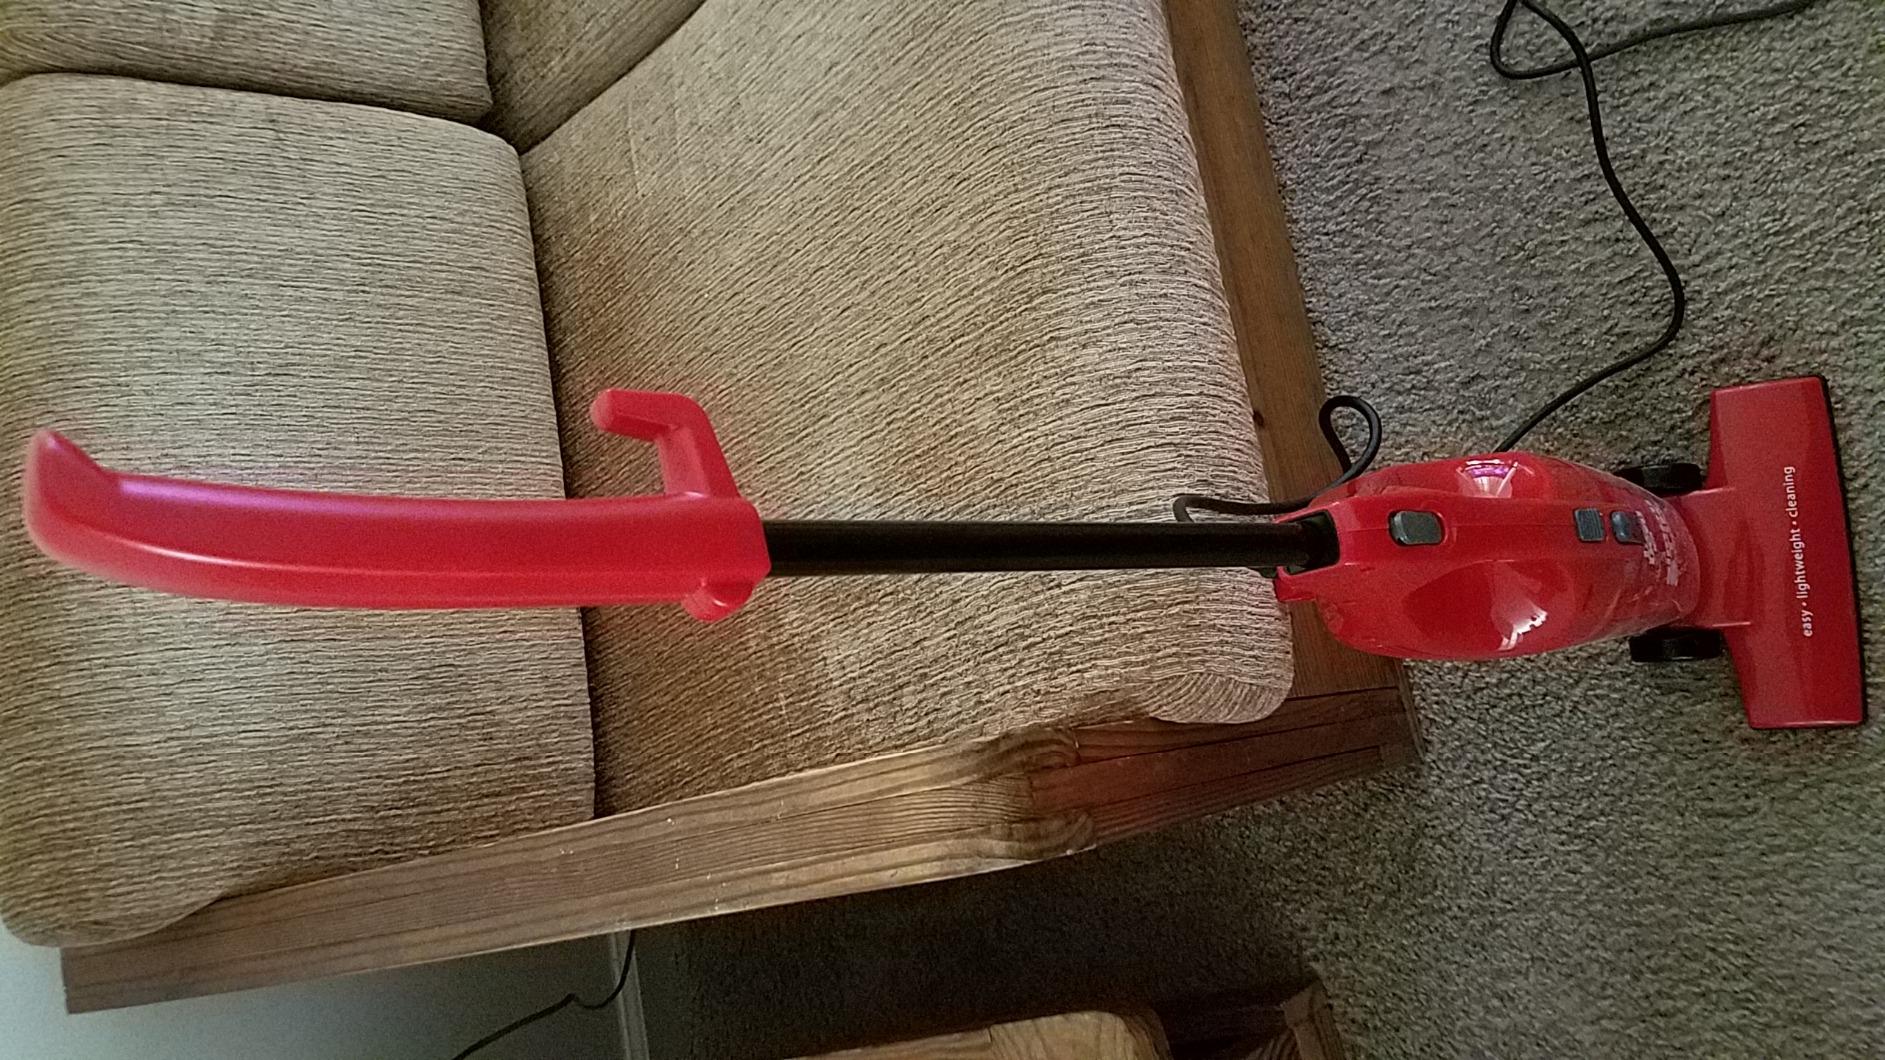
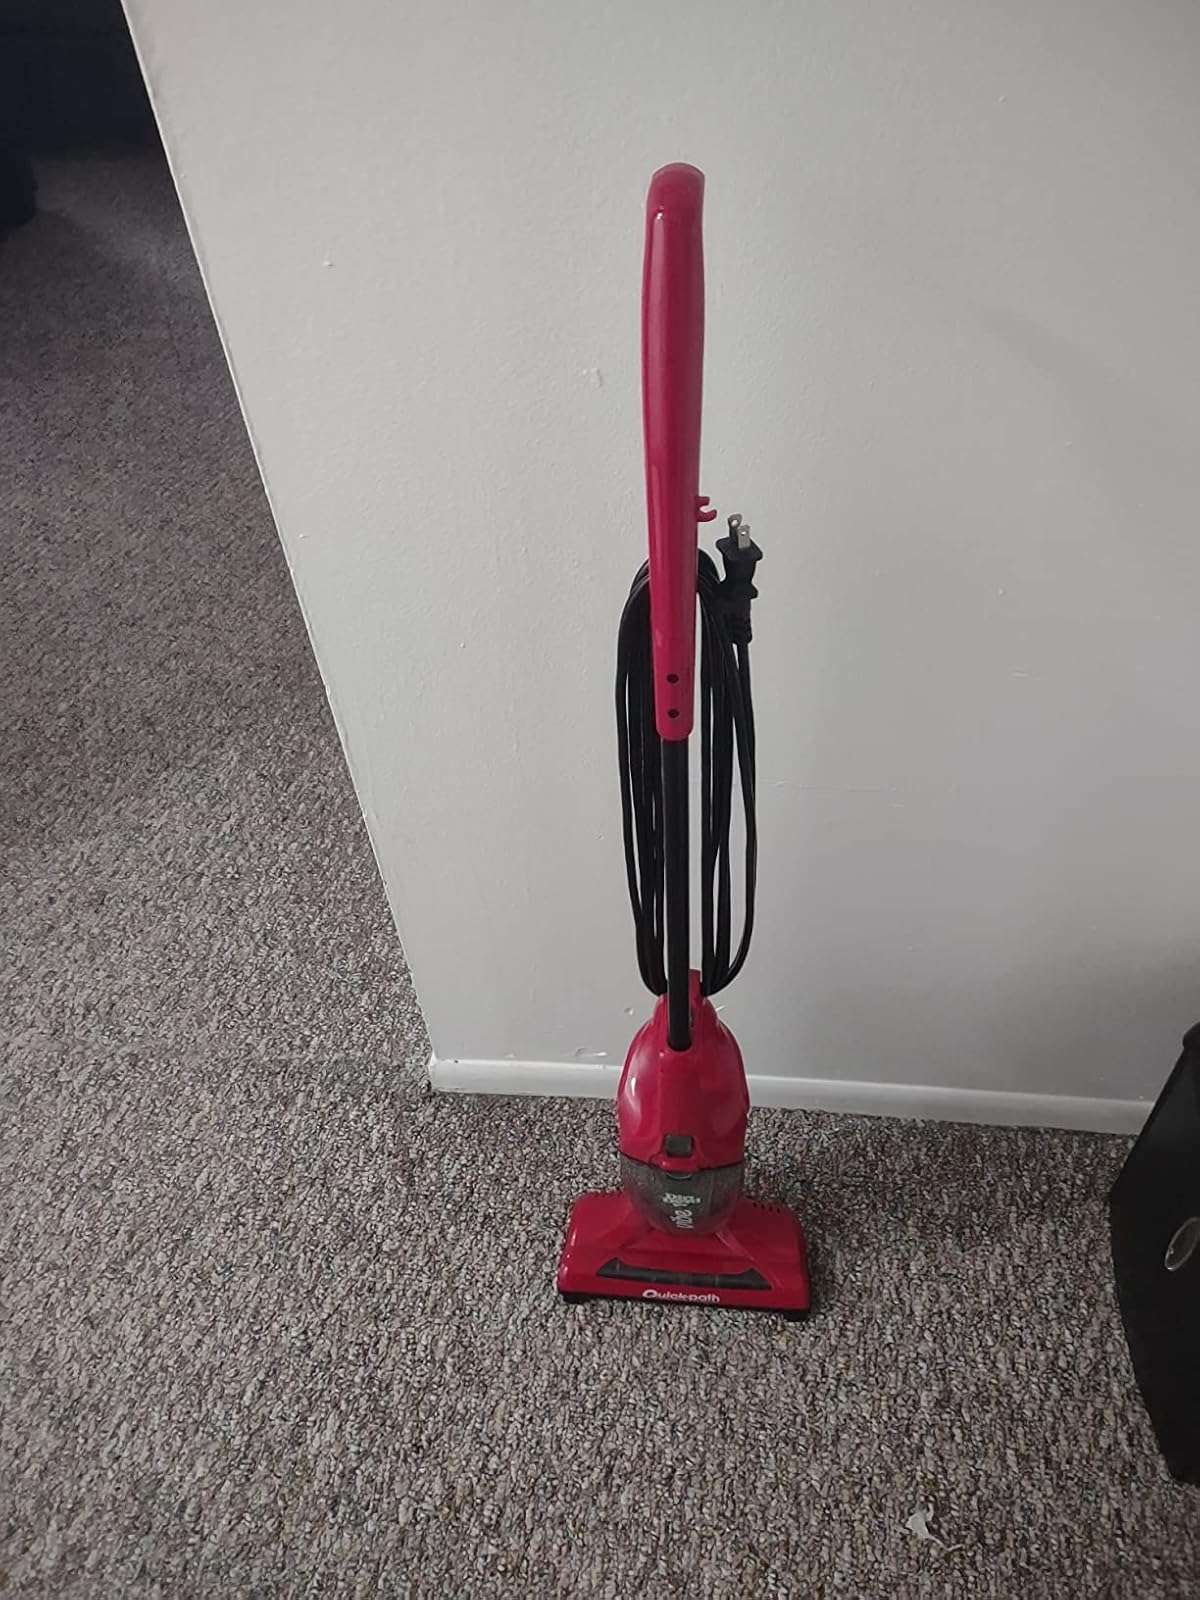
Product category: items_vacuum
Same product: no